Zenas Sanford Loftis

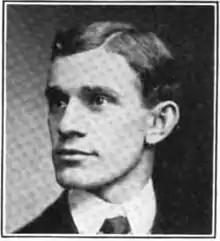
Photo of Loftis in "The History of the Foreign Christian Missionary Society."

Zenas Sanford Loftis (11 May 1881 - 12 August 1909) was an American physician who worked briefly as a medical missionary in Batang, a largely Tibetan town in Sichuan Province of West China. His photography and published diary contained accounts of culture, religious traditions, and the geography of China and Tibet.